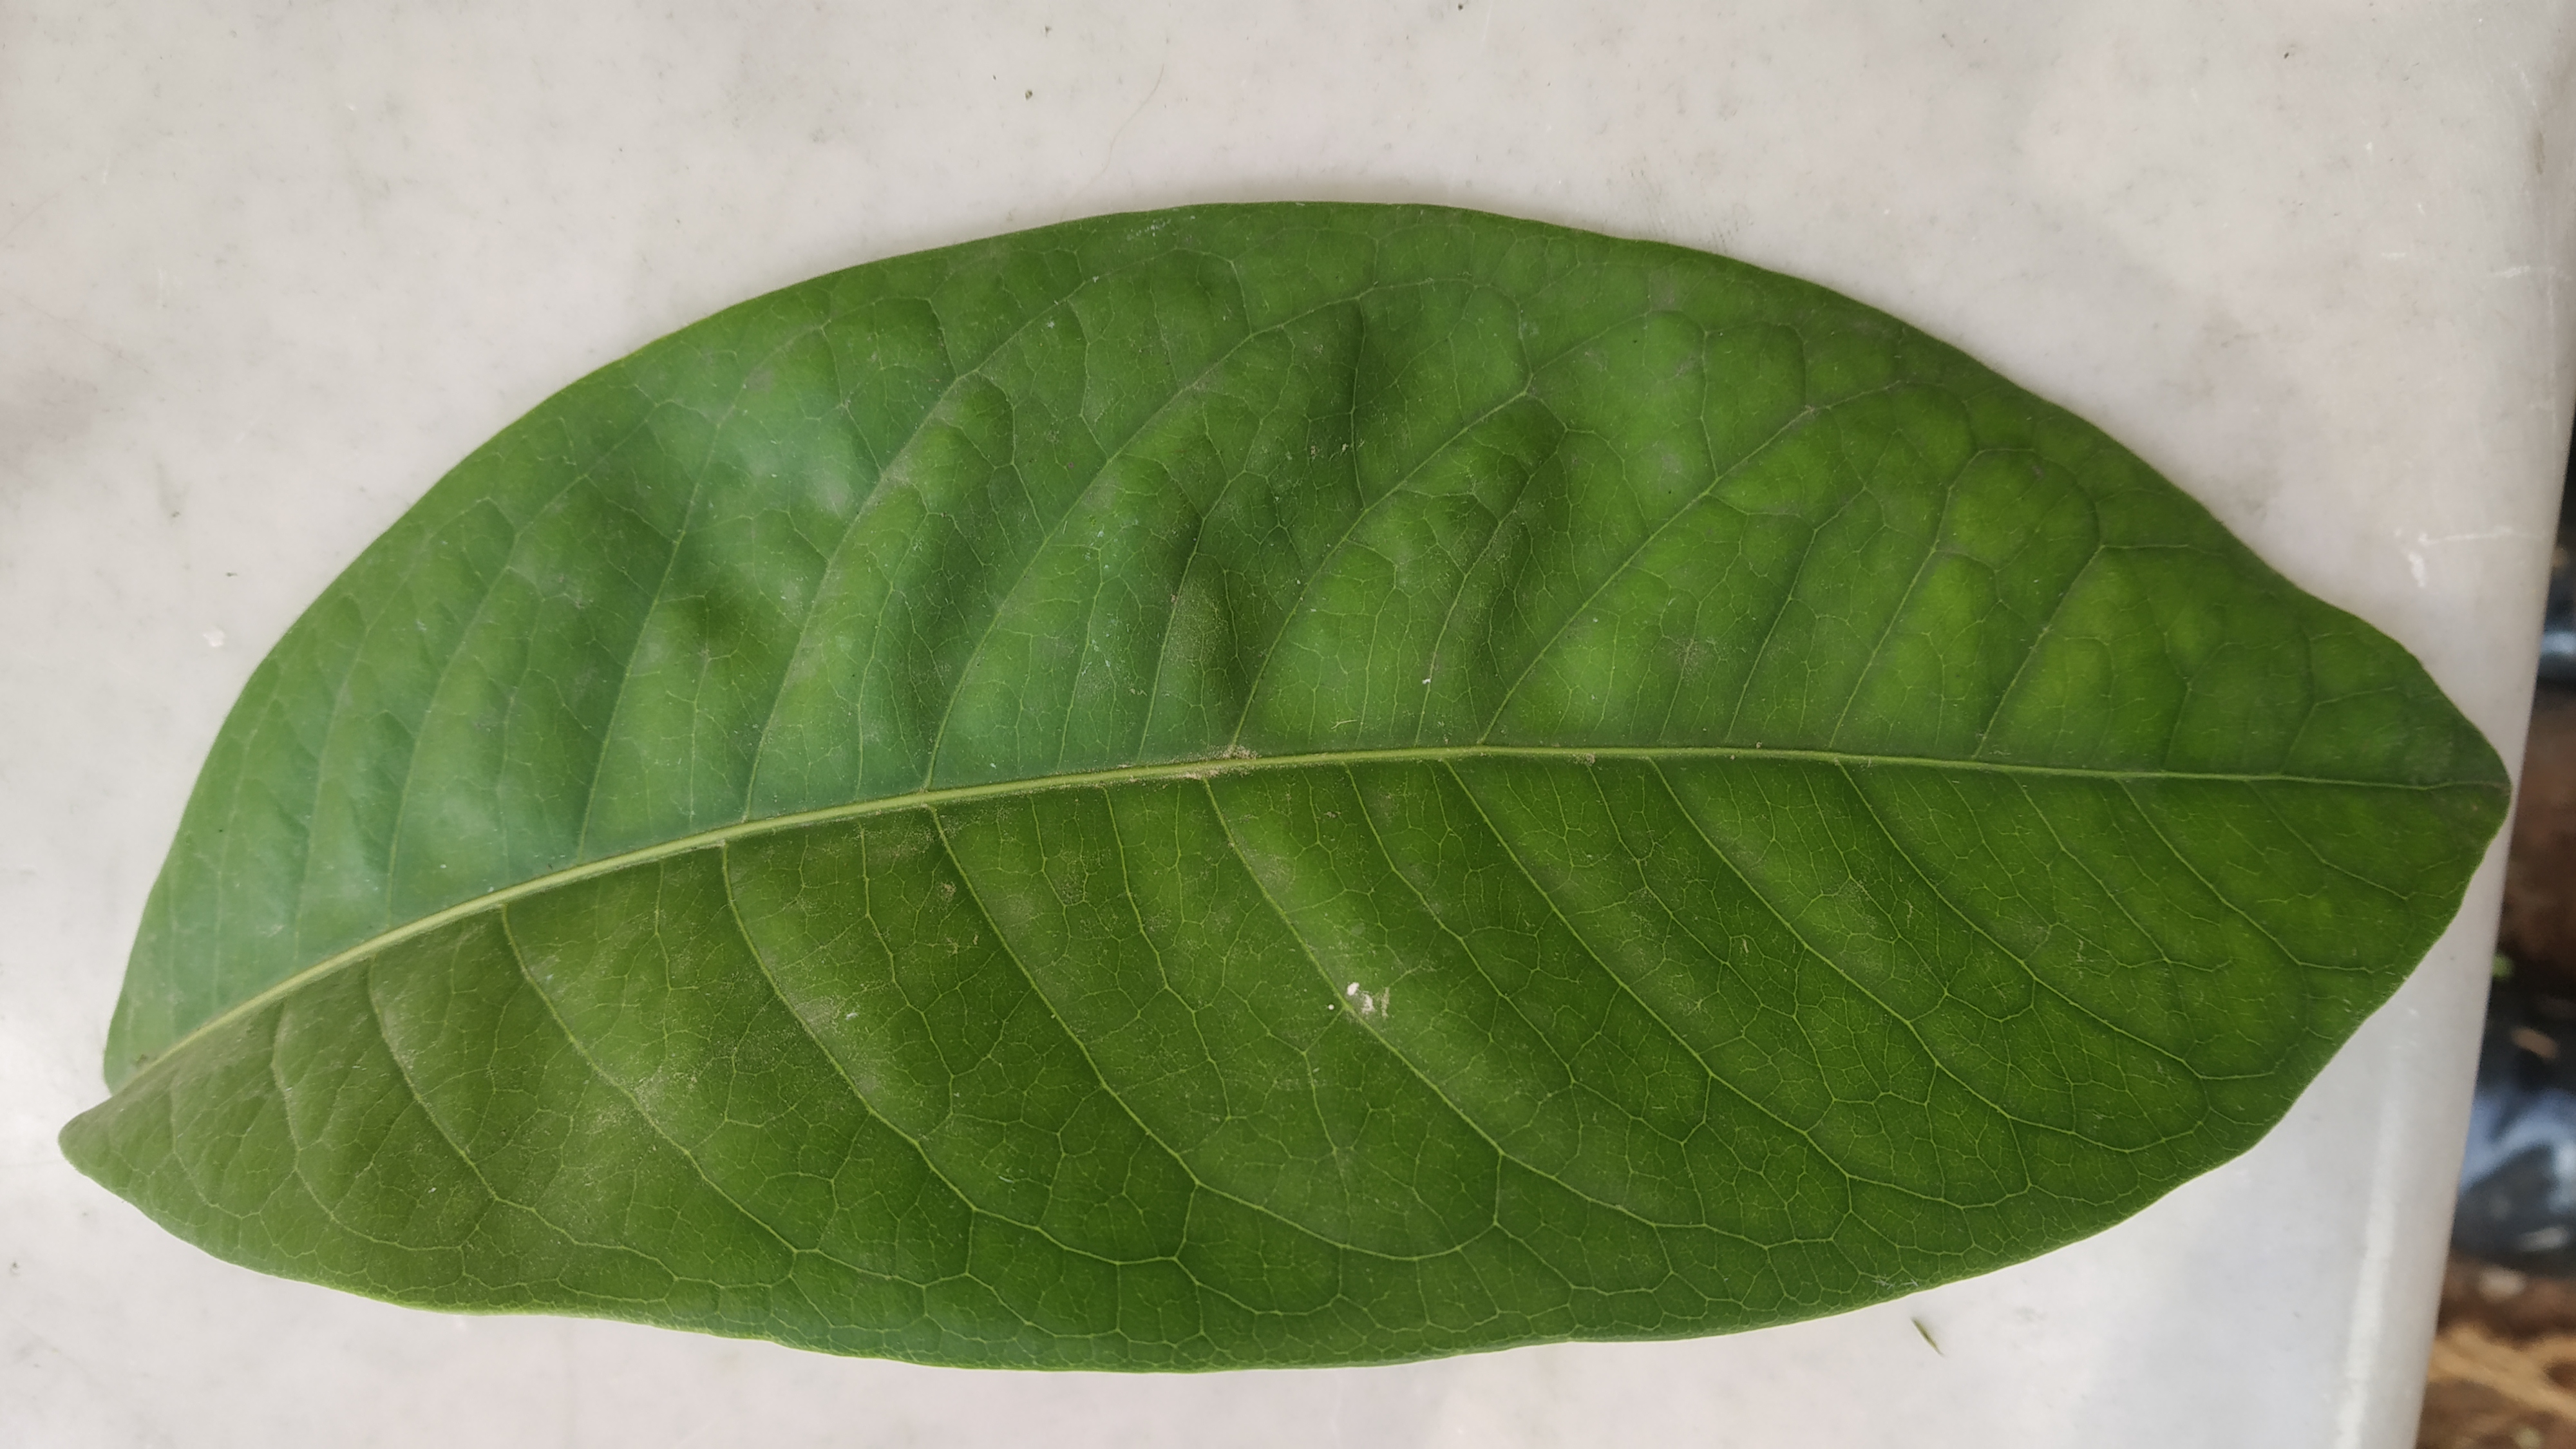
Plant: kepala